Devin Taylor (American football)

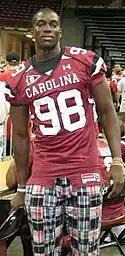
Taylor with South Carolina in 2013

Taylor received an athletic scholarship to attend the University of South Carolina, where he played for coach Steve Spurrier's South Carolina Gamecocks football team from 2008 to 2012. He redshirted as a true freshman in 2008. He started the first five games but split playing time with Clifton Geathers for the duration of the 2009 season. Taylor earned recognition as the SEC Defensive Lineman of the Week in his first career college football game against NC State. In his first career college snap, Taylor forced a fumble that was recovered by the Gamecocks, which led to the only touchdown of the game. On NC State's second possession, he blocked a punt. He finished the game with six tackles (three for a loss), two forced fumbles, and a sack. In the 2009 season he recorded a total of 28 tackles, 5.5 tackles for loss, and two sacks.